Emad Zaki Yehya

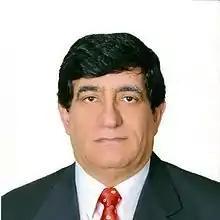

Emad Zaki Yehya (May 12, 1955 – August 3, 2016) (Arabic:), was born in Baghdad. He was an Iraqi petroleum engineer, author, scholar, and a PhD lecturer at Simón Bolívar University in Caracas, Venezuela